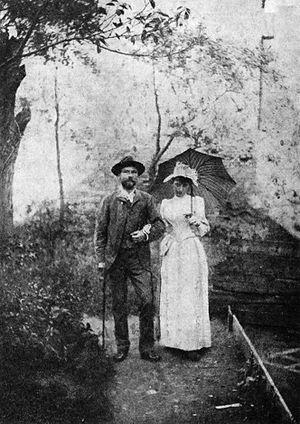
Růžena Svobodová, née Růžena Čápová à Mikulovice le 10 juillet 1868 et morte à Prague le 1ᵉʳ janvier 1920, est une écrivaine tchèque.